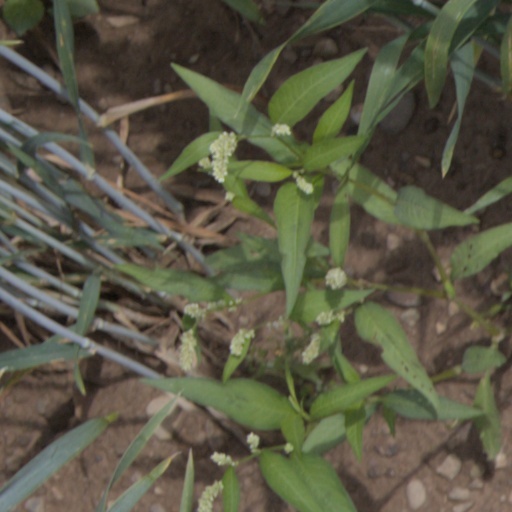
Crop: wheat